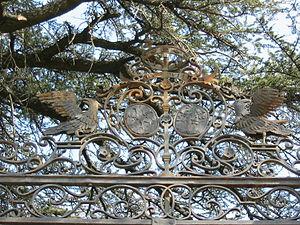
Murs est une commune française du département de Vaucluse, en région Provence-Alpes-Côte d'Azur.
Le château de Murs est situé sur les hauteur de la commune de Murs, dans le Luberon. Sa construction s'échelonne entre le XIIᵉ et le XVIIIᵉ siècle.